Fesa Evrensev

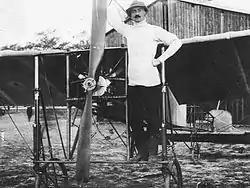
Evrensev in 1911

Mehmet Fesa Evrensev (1878 – 9 April 1951) was a Turkish aircraft pilot and aviator, known as the first Ottoman pilot and first general manager of the Turkish State Airline. Evrensev graduated from the Turkish Military Academy in 1899 as a lieutenant and spent his early military career in the cavalry. In 1911, following a series of exams, Evrensev and Yusuf Kenan Bey were selected to become the first pilots of the Ottoman Army. They were sent to the Blériot Aéronautique flight school on 9 July and completed their training in February and March 1912, respectively. When they returned, the army had started setting up its own flight school, in which they would be the first instructors. During the opening day of the school on 26 April, Evrensev made his first flight as a certified pilot, becoming the first Turk to do so. During the Balkan Wars, Evrensev was active in Thrace, conducting reconnaissance flights from Thessaloniki.